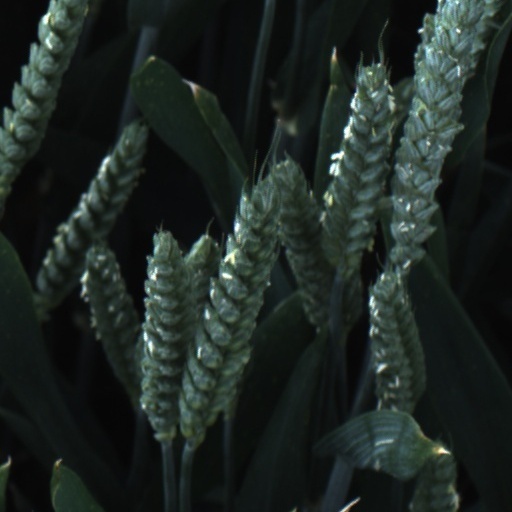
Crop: wheat